Ancient Corinth

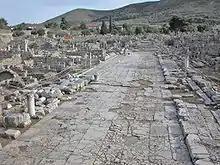
Street in ancient Corinth

In 491 BC, Corinth mediated between Syracuse and Gela in Sicily.